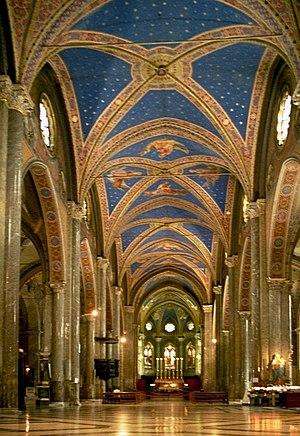
1280 : construction de l'église Sainte-Marie de la Minerve, seule église gothique de Rome.